Hohloh

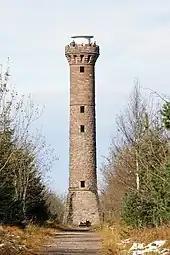
Hohloh Tower

On the southern part of the plateau is the Hohlohmiss, a "misse" with raised bogs and several bog ponds, including the Great and Little Hohlohsee. Like the neighbouring Wildseemoor, these are biogenic and not geomorphological landforms. They have developed since the last ice age about 10,000 years ago due to the high rainfall on the acidic "klebsands" of the upper conglomerate horizon of Middle Bunter. Due to their outstanding ecological importance, the Hohlohmiss and Wildseemoor have been protected as part of the Kaltenbronn Nature Reserve.